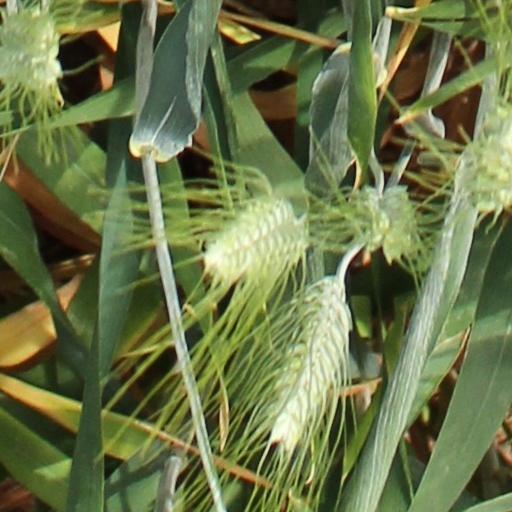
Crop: wheat